West Moreton

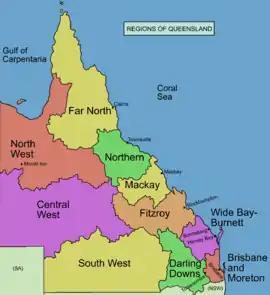

West Moreton is a region of the Australian state of Queensland, consisting of the entire rural western portion of South East Queensland. It sits inland from both the Brisbane metropolitan area and the Gold Coast and to the east of the Darling Downs. Much of the region lies in the Great Dividing Range. The name appears in the names of many community organisations and is used by the Australian Bureau of Statistics, although is not widely used otherwise due to the prevalence of South East Queensland in planning and other documents.